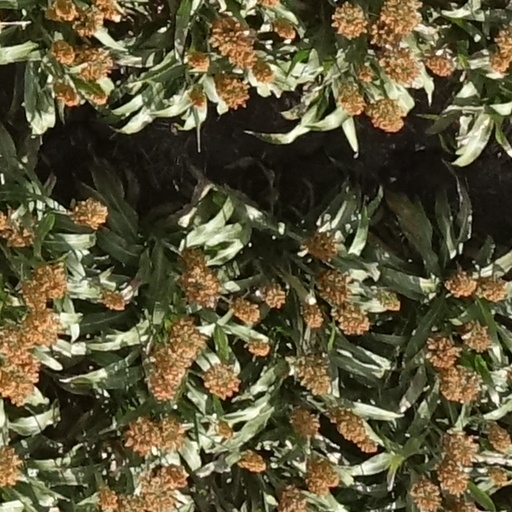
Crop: sorghum